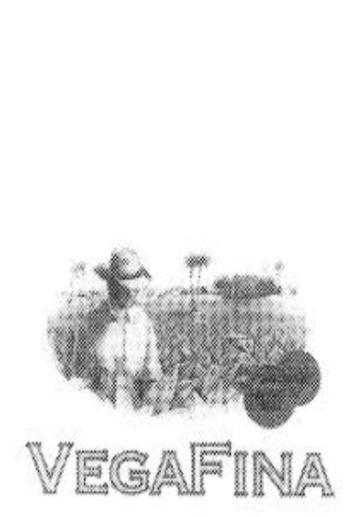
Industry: Necessities